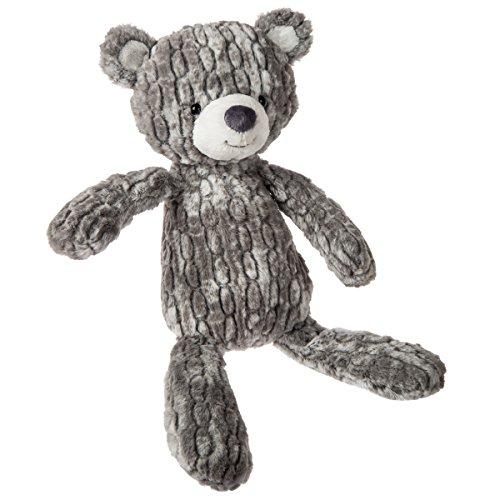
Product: Mary Meyer Big Link Bear Soft Toy
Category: Toys & Games | Stuffed Animals & Plush Toys
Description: Look for huggable Link Bears in other sizes and create a Link Bear family.
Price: $29.98
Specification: ProductDimensions:20x11x8inches|ItemWeight:12ounces|ShippingWeight:12ounces(Viewshippingratesandpolicies)|DomesticShipping:ItemcanbeshippedwithinU.S.|InternationalShipping:ThisitemcanbeshippedtoselectcountriesoutsideoftheU.S.LearnMore|ASIN:B06XBWY7KH|Itemmodelnumber:54112|Manufacturerrecommendedage:6months-13years